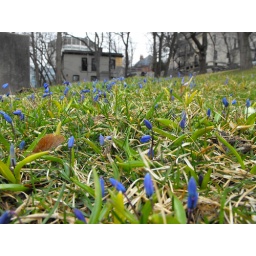
One of my favorite signs of Spring - these little flowers taking over the. field next to my building at McGill.